Caravanserai

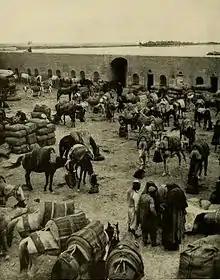
Fallujah's Caravanserai in use, ca. 1914, Iraq

In the Islamic period (seventh century and after), the use of caravanserais intensified. Their development at this time is linked to the shift from wheeled vehicles to camels and caravans for long-distance travel. Caravanserais were a common type of structure both in the rural countryside and in dense urban centers across the Middle East, North Africa, and Ottoman Europe. The oldest identified example of an Islamic caravanserai is a courtyard structure at Qasr al-Hayr al-Sharqi, an Umayyad complex from the early 8th century located in the middle of the desert in present-day Syria.